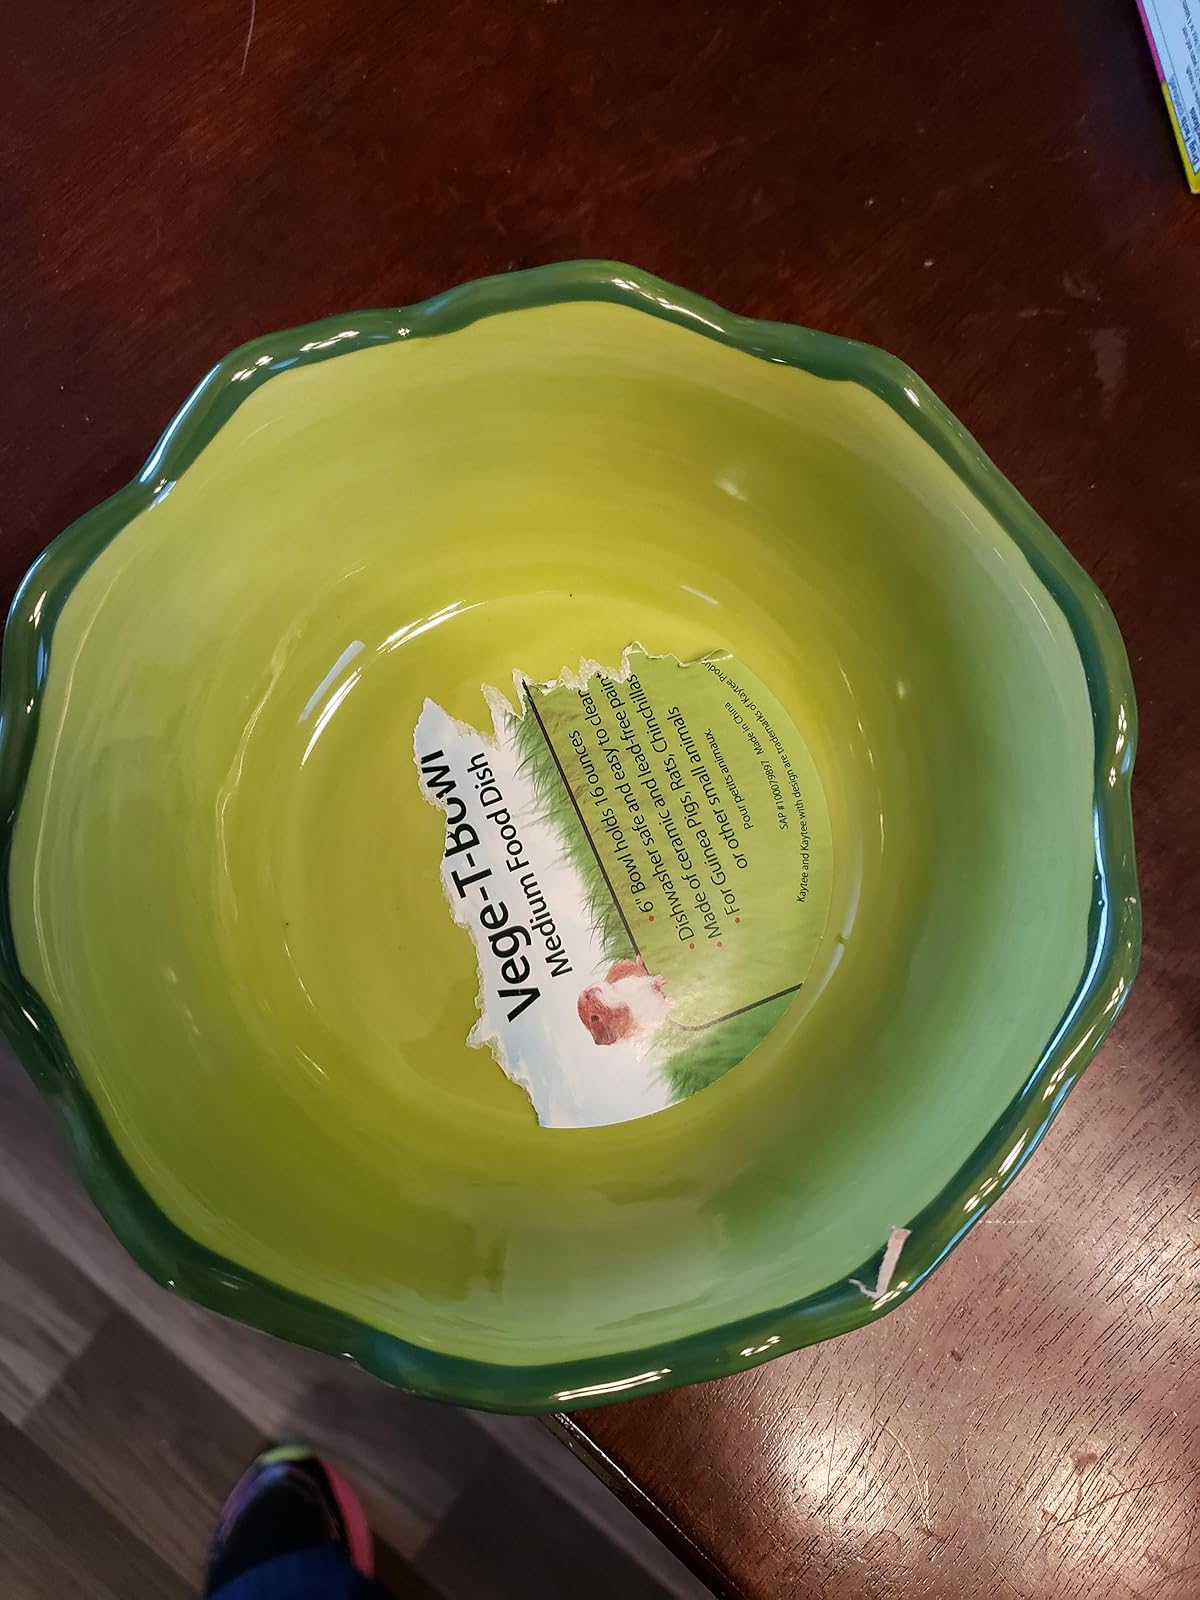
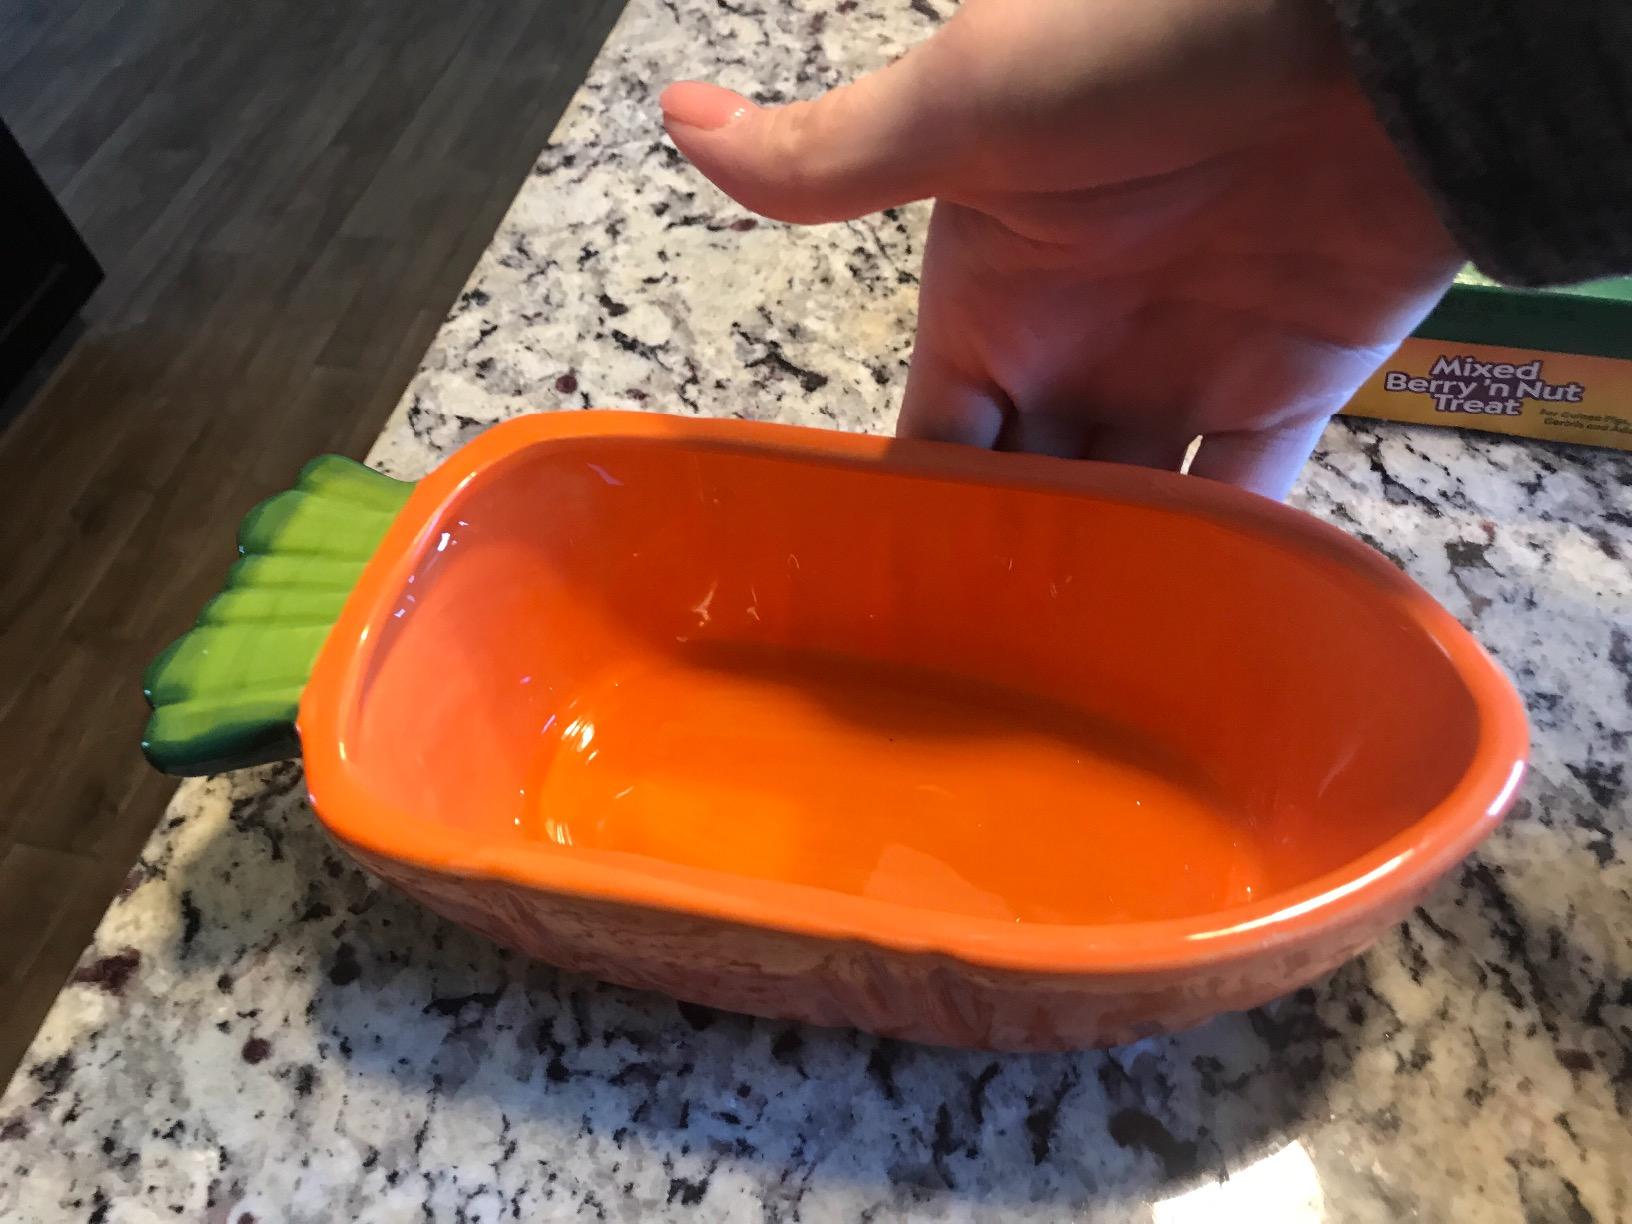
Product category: items_bowl
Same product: no